Lily Elsie

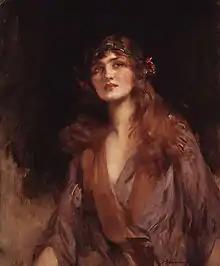
Lily Elsie by James Jebusa Shannon,

Elsie Cotton ("née" Hodder, 8 April 1886 – 16 December 1962), known professionally as Lily Elsie, was an English actress and singer during the Edwardian era. She was best known for her starring role in the London premiere of Franz Lehár's operetta "The Merry Widow".